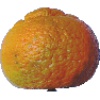
Label: mandarine